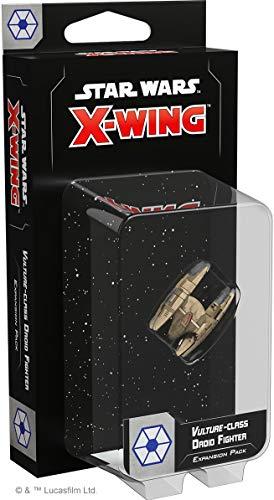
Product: X-Wing 2ND Ed: Vulture-Class Droid Fight
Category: Toys & Games | Games & Accessories | Board Games
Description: Begin building your own SWARM of menacing Droids with a vulture-class Droid fighter miniature.
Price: $14.99
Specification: ProductDimensions:7x3.6x2.8inches|ItemWeight:0.64ounces|ShippingWeight:0.64ounces(Viewshippingratesandpolicies)|ASIN:B07N1JDPVC|Itemmodelnumber:FFGSWZ31|Manufacturerrecommendedage:10yearsandup